Beyond White Space

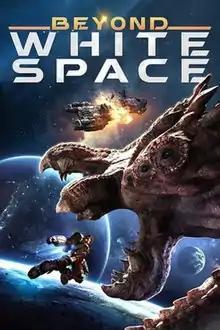
Film poster

Beyond White Space is a 2018 American-Hungarian science fiction thriller film directed by Ken Locsmandi and starring Holt McCallany about the crew of a commercial vessel at the edge of uncharted space who encounter a rare and valuable alien creature, and the captain intent to capture it.